Coimbatore Junction railway station

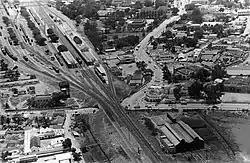
Aerial view of Coimbatore Junction in 1930s

Train service in Coimbatore started with the opening of railway station at Podanur in 1862 as a part of the Podanur–Madras line connecting the west coast with the rest of India. Coimbatore junction became operational on 1 February 1873 after the construction of a branch line connecting Podanur. It was started as a halt station for the Coimbatore–Mettupalayam branch line. Until 1956, the Coimbatore Railway Division was functioning with Podanur as the headquarters before the headquarters was shifted to Olavakkode which became Palakkad railway division. The station became part of the newly formed Salem railway division in 2006. Coimbatore is among the top hundred booking stations of Indian Railways. , it contributes to nearly 45% of the revenues of the Salem railway division and is classified as a NSG-2 station (annual revenue between 100 and 5 billion rupees and 10–20 million passengers handled).